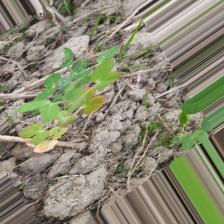
Label: Ascochyta blight